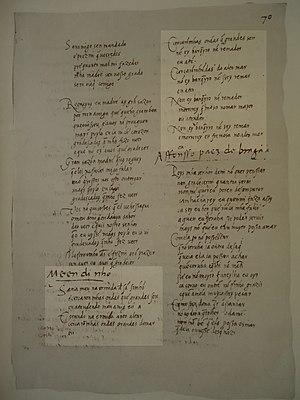
Le Cancioneiro da Vaticana est un des trois cancioneros qui recueillent les cantigas de la poésie médiévale galaïco-portugaise. Il doit son nom au fait d'avoir été découvert en 1840 par Fernando Wolf à la Bibliothèque apostolique vaticane, à Rome. C'est un codex de 210 feuilles numérotées, qui contient un total de 1 205 cantigas, attribuées à une centaine d'auteurs différents. Le manuscrit est clairement écrit par deux mains : une qui a copié les poèmes et autre qui a ajouté les noms des auteurs. Les cantigas appartiennent aux trois genres principaux de la lyrique galaïco-portugaise : cantigas de amor, cantigas de amigo et cantigas de escarnio.